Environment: real
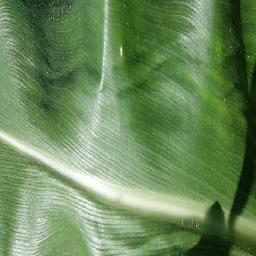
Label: healthy